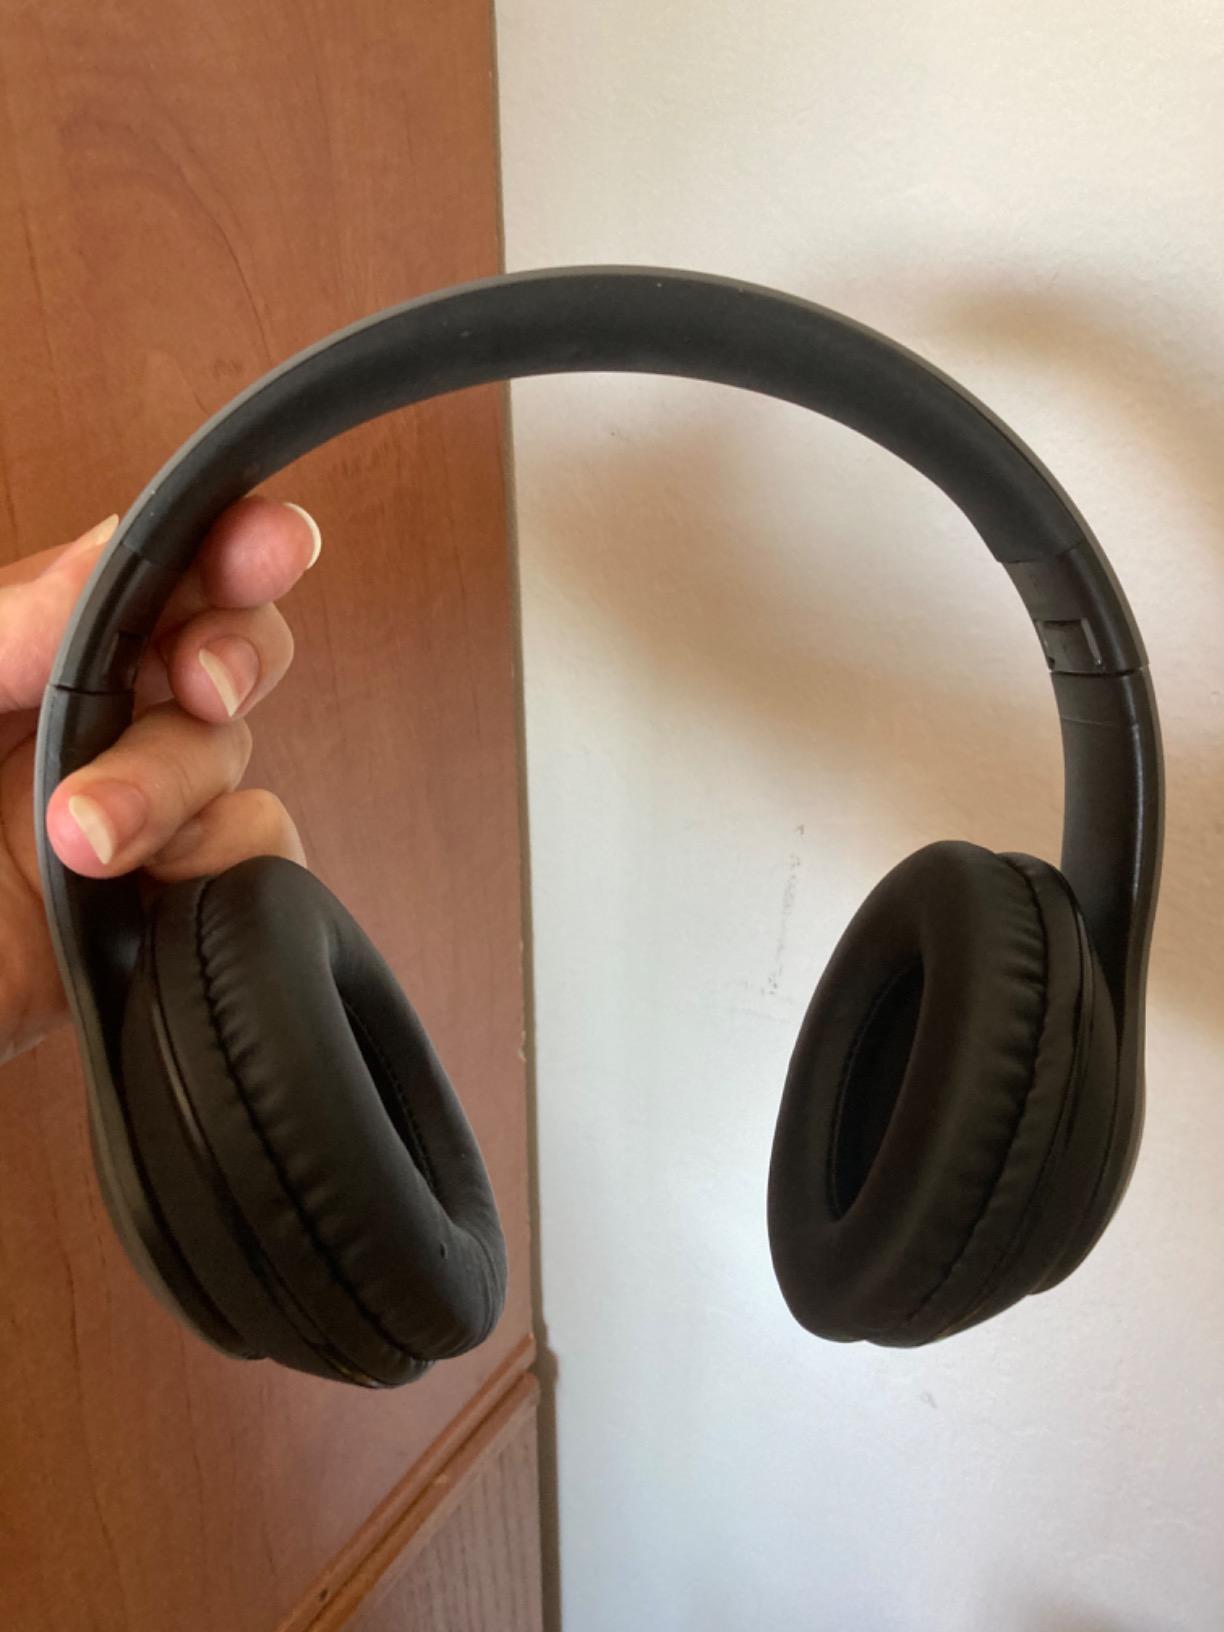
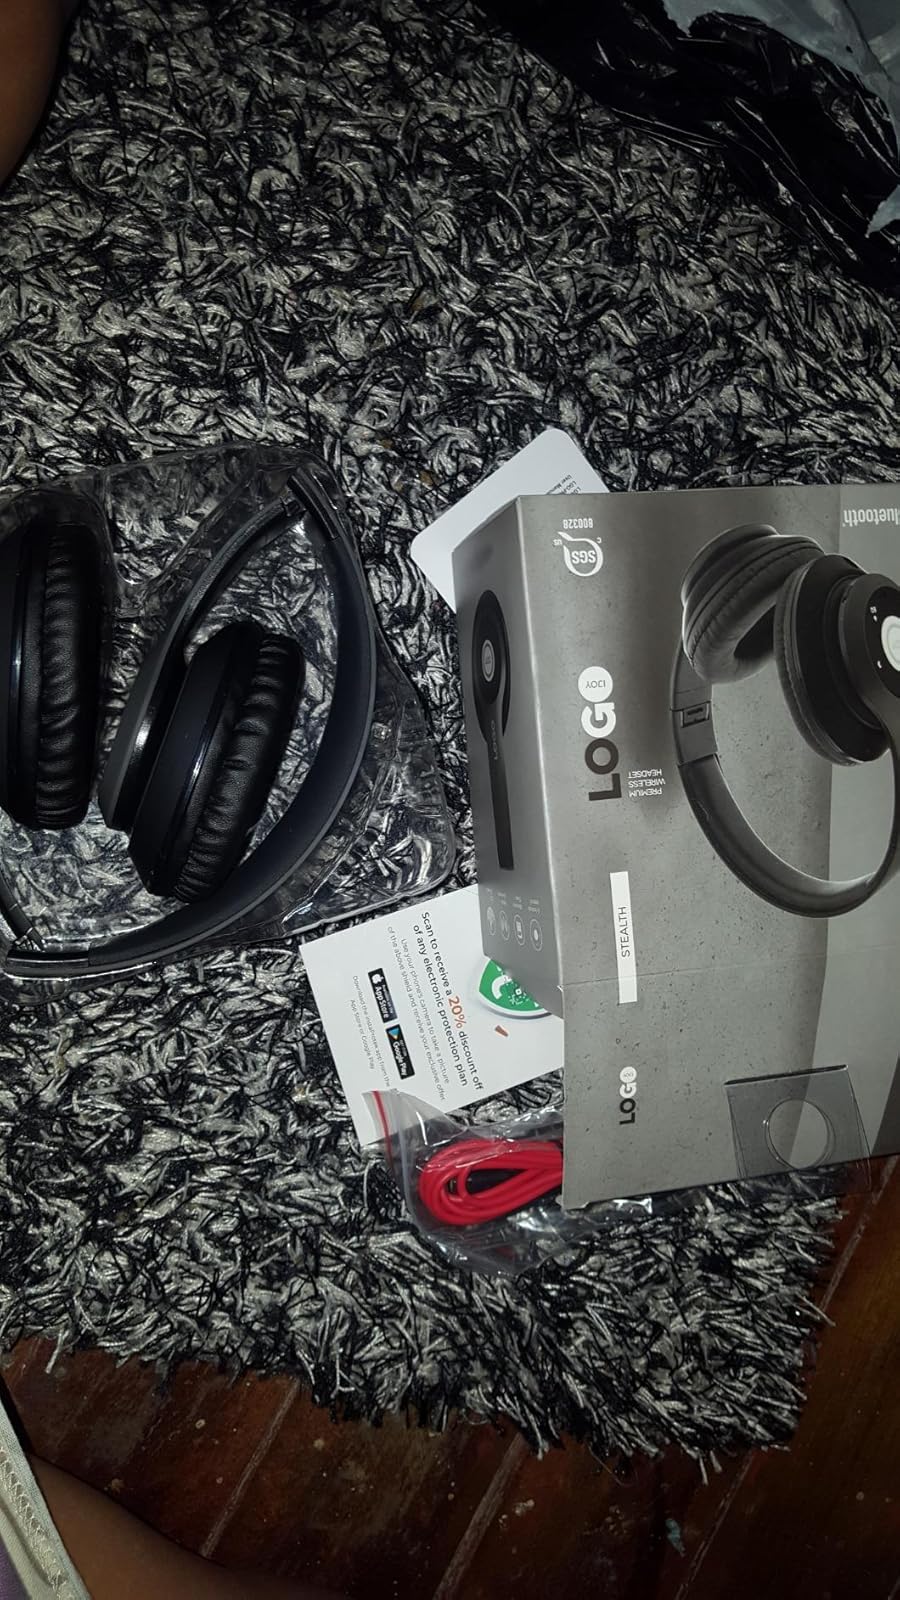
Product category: headphones
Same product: yes